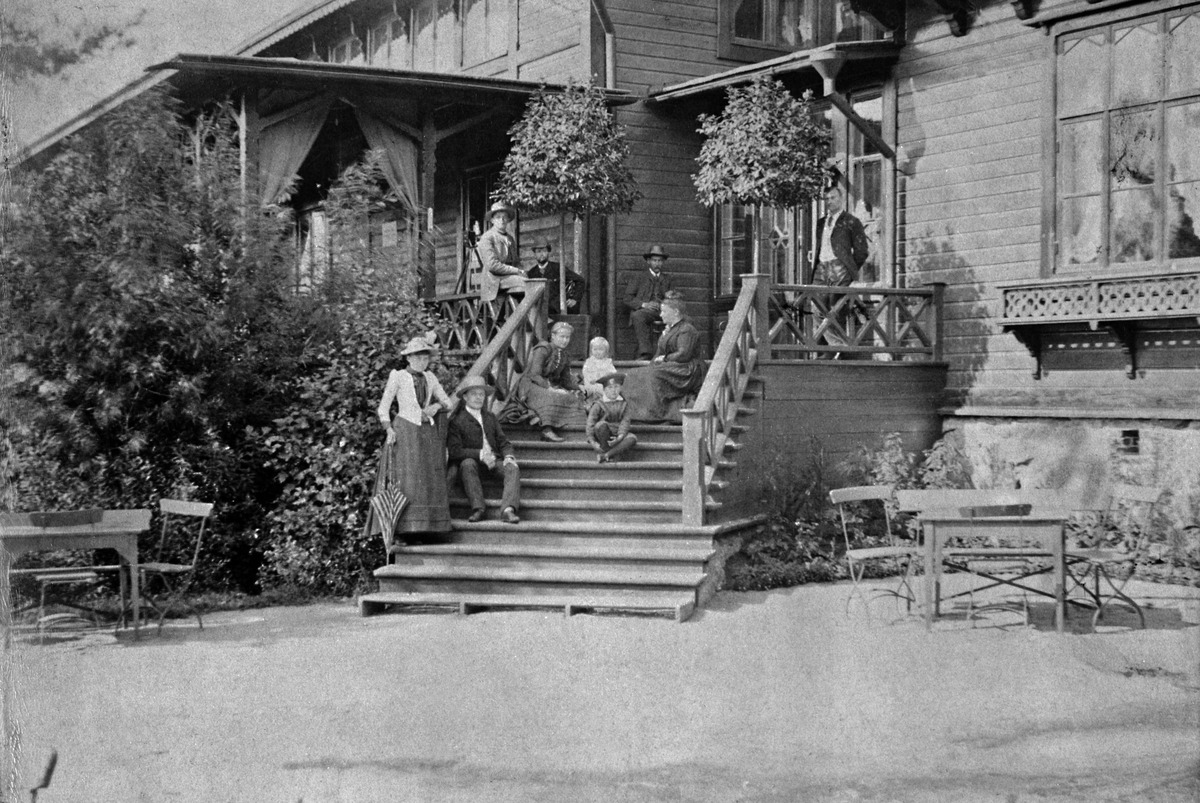
Eläintarha
sisällön kuvaus: Eläintarha. Ravintola Alppila. Ihmisiä ravintolan portailla. mustavalkoinen
Ajankohta: kuvausaika 1890 n.
Paikka: Suomi, Uusimaa, Helsinki, Alppila Helsinki, Alppipuisto
Aiheet: ravintolat, vaatteet hameet housut lastenvaatteet mekot puvut takit, päähineet, jalkineet, rakennukset puurakennukset, pihakalusteet, kuistit